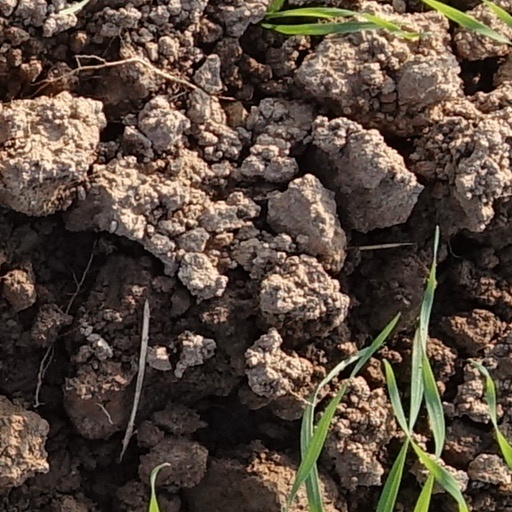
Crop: wheat